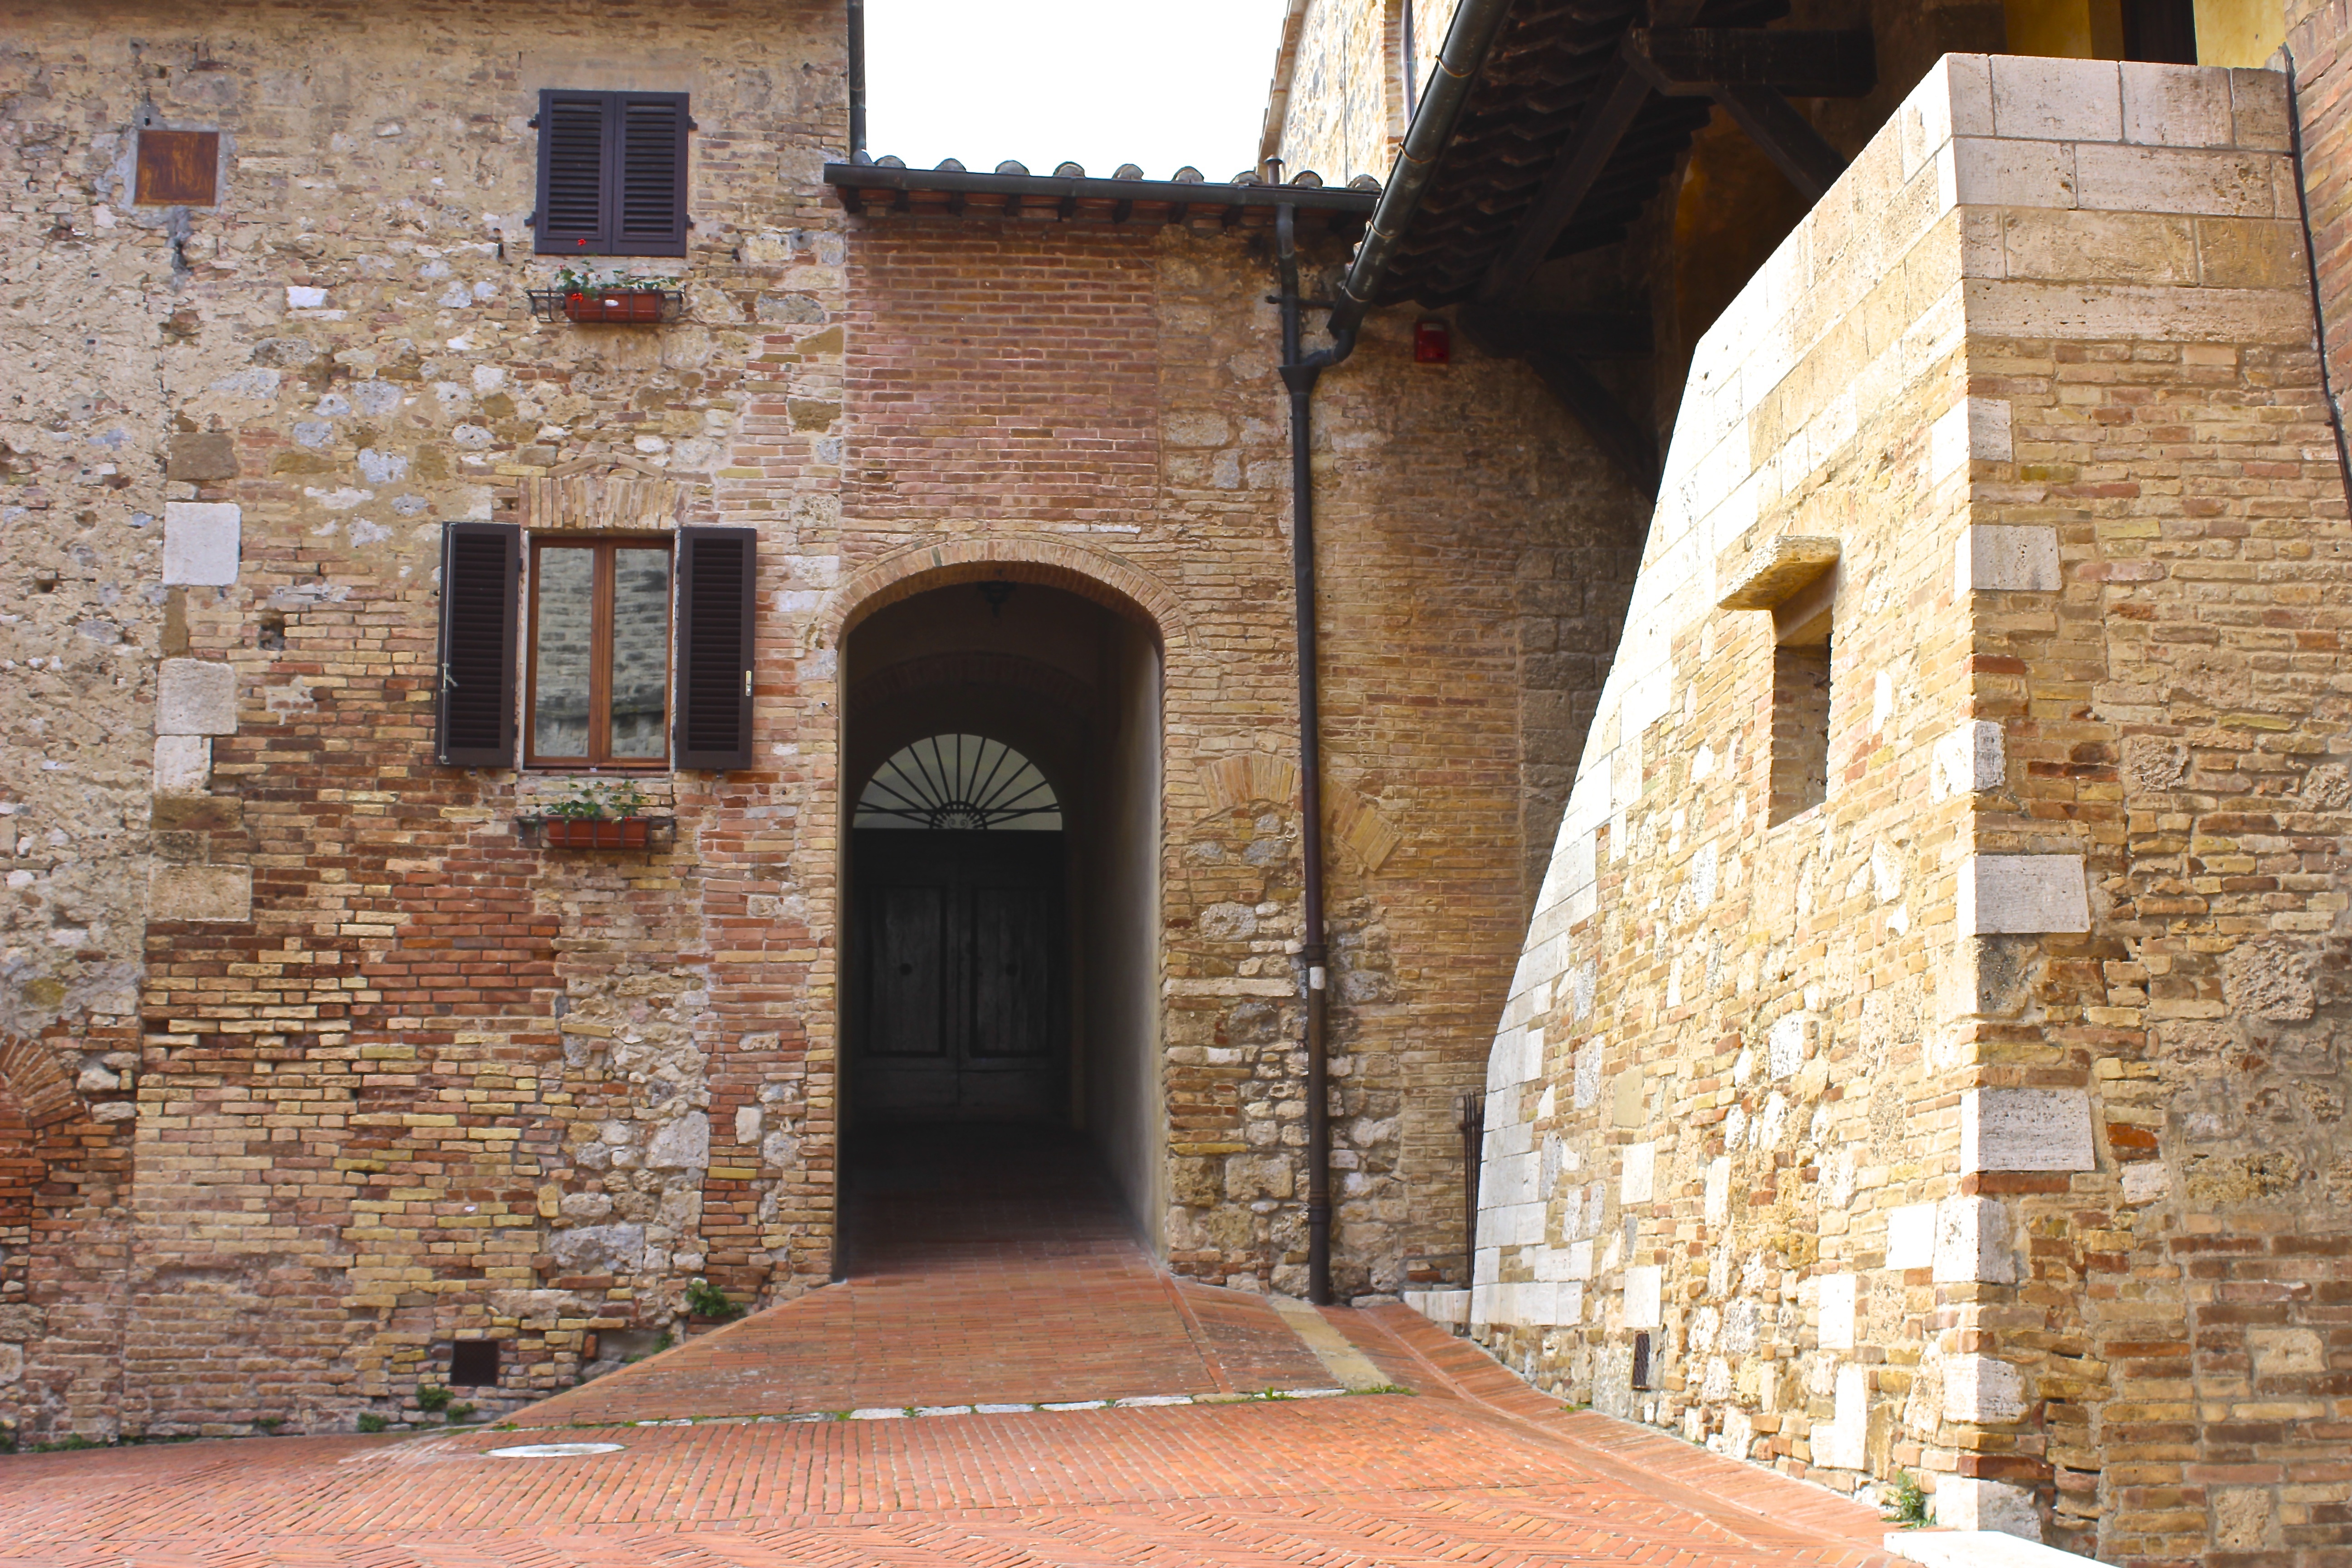
architecture, wood, street, house, town, alley, home, wall, arch, cottage, italy, facade, property, chapel, brick, courtyard, estate, brickwork, ancient history